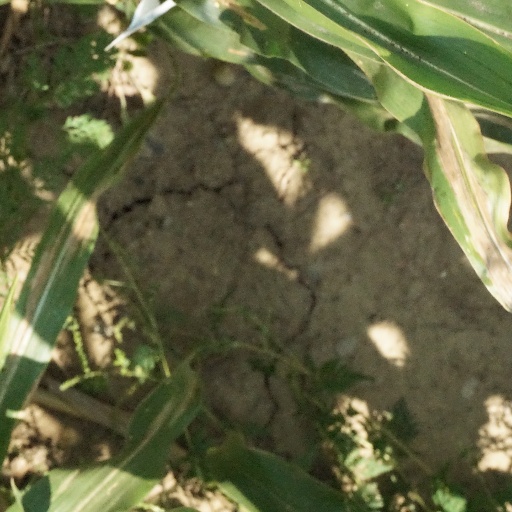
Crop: maize; corn